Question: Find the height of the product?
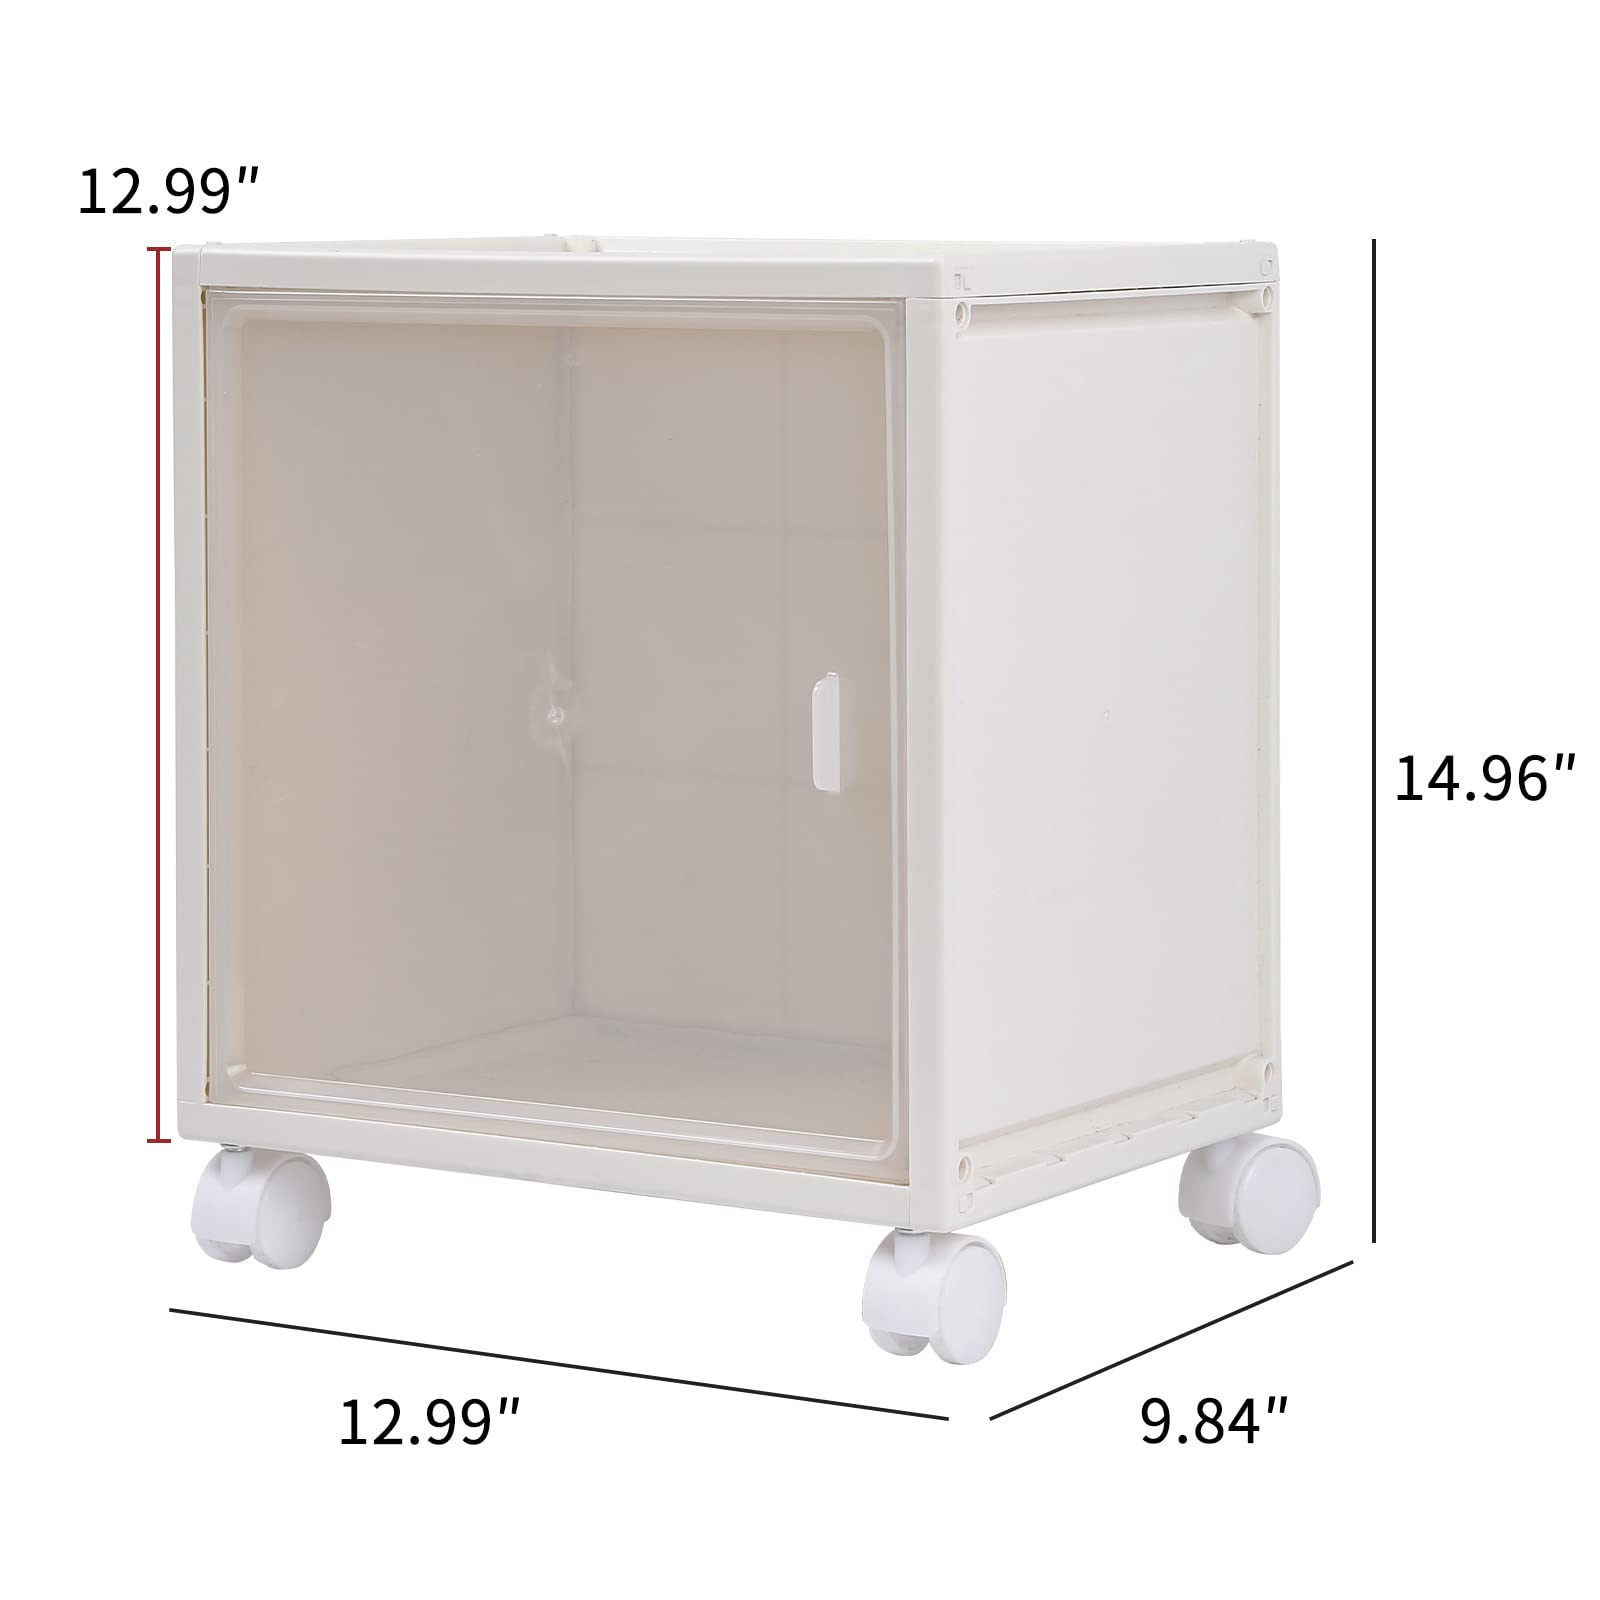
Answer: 14.96 inch